Wessem-Nederweert Canal

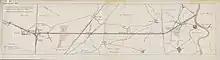
1916 disappropriation plan

The Wessem-Nederweert Canal is 17 km long, 2.5 meter deep, and varies in width from 30 to 50 meter. The maximum dimensions for ships on the canal are: length 96 m, beam 9,5 m, draft 2,10 m. This is CEMT IV with a draft limitation of 2.10 m.